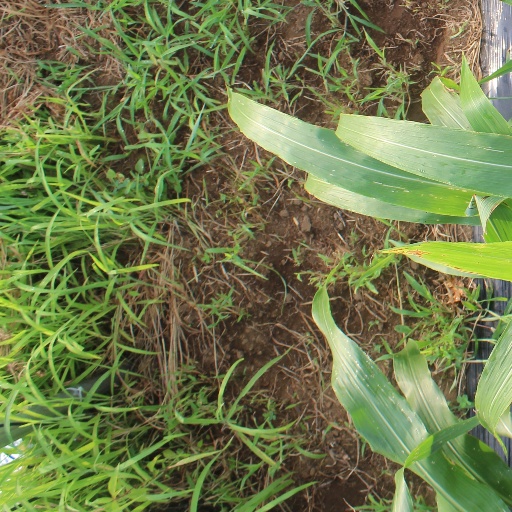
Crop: sorghum